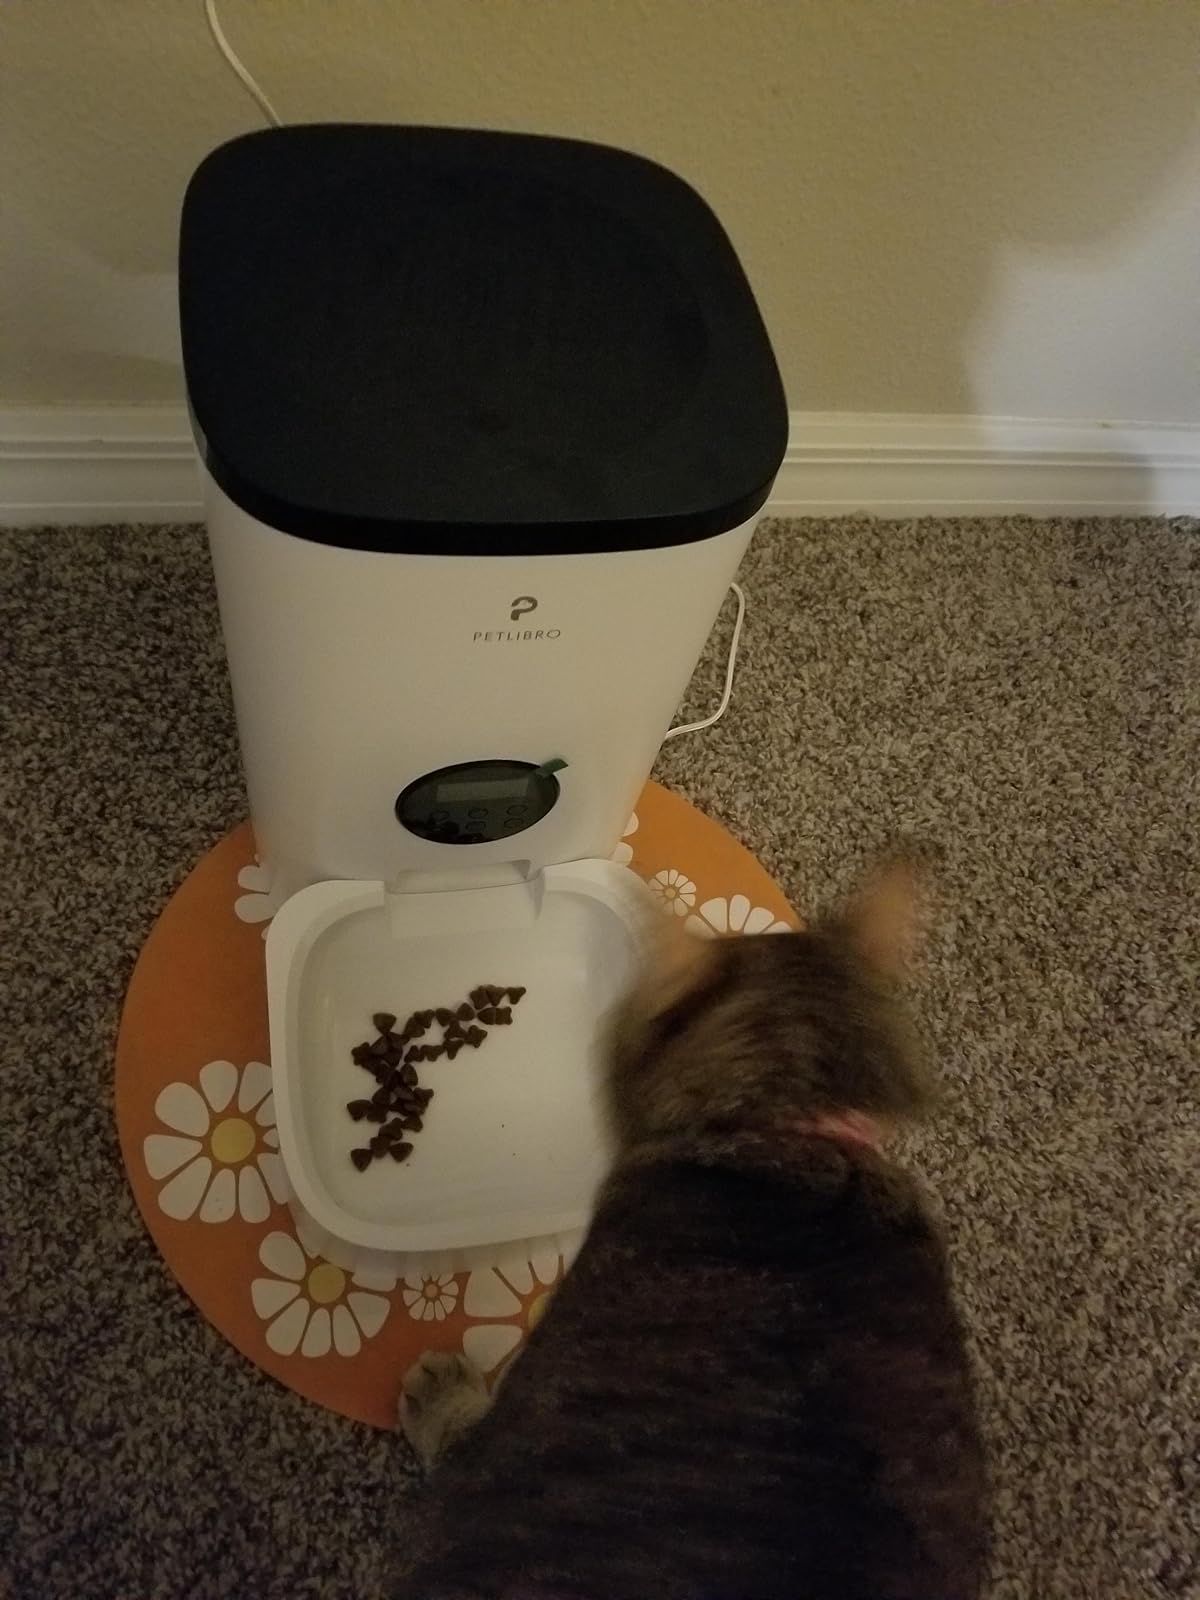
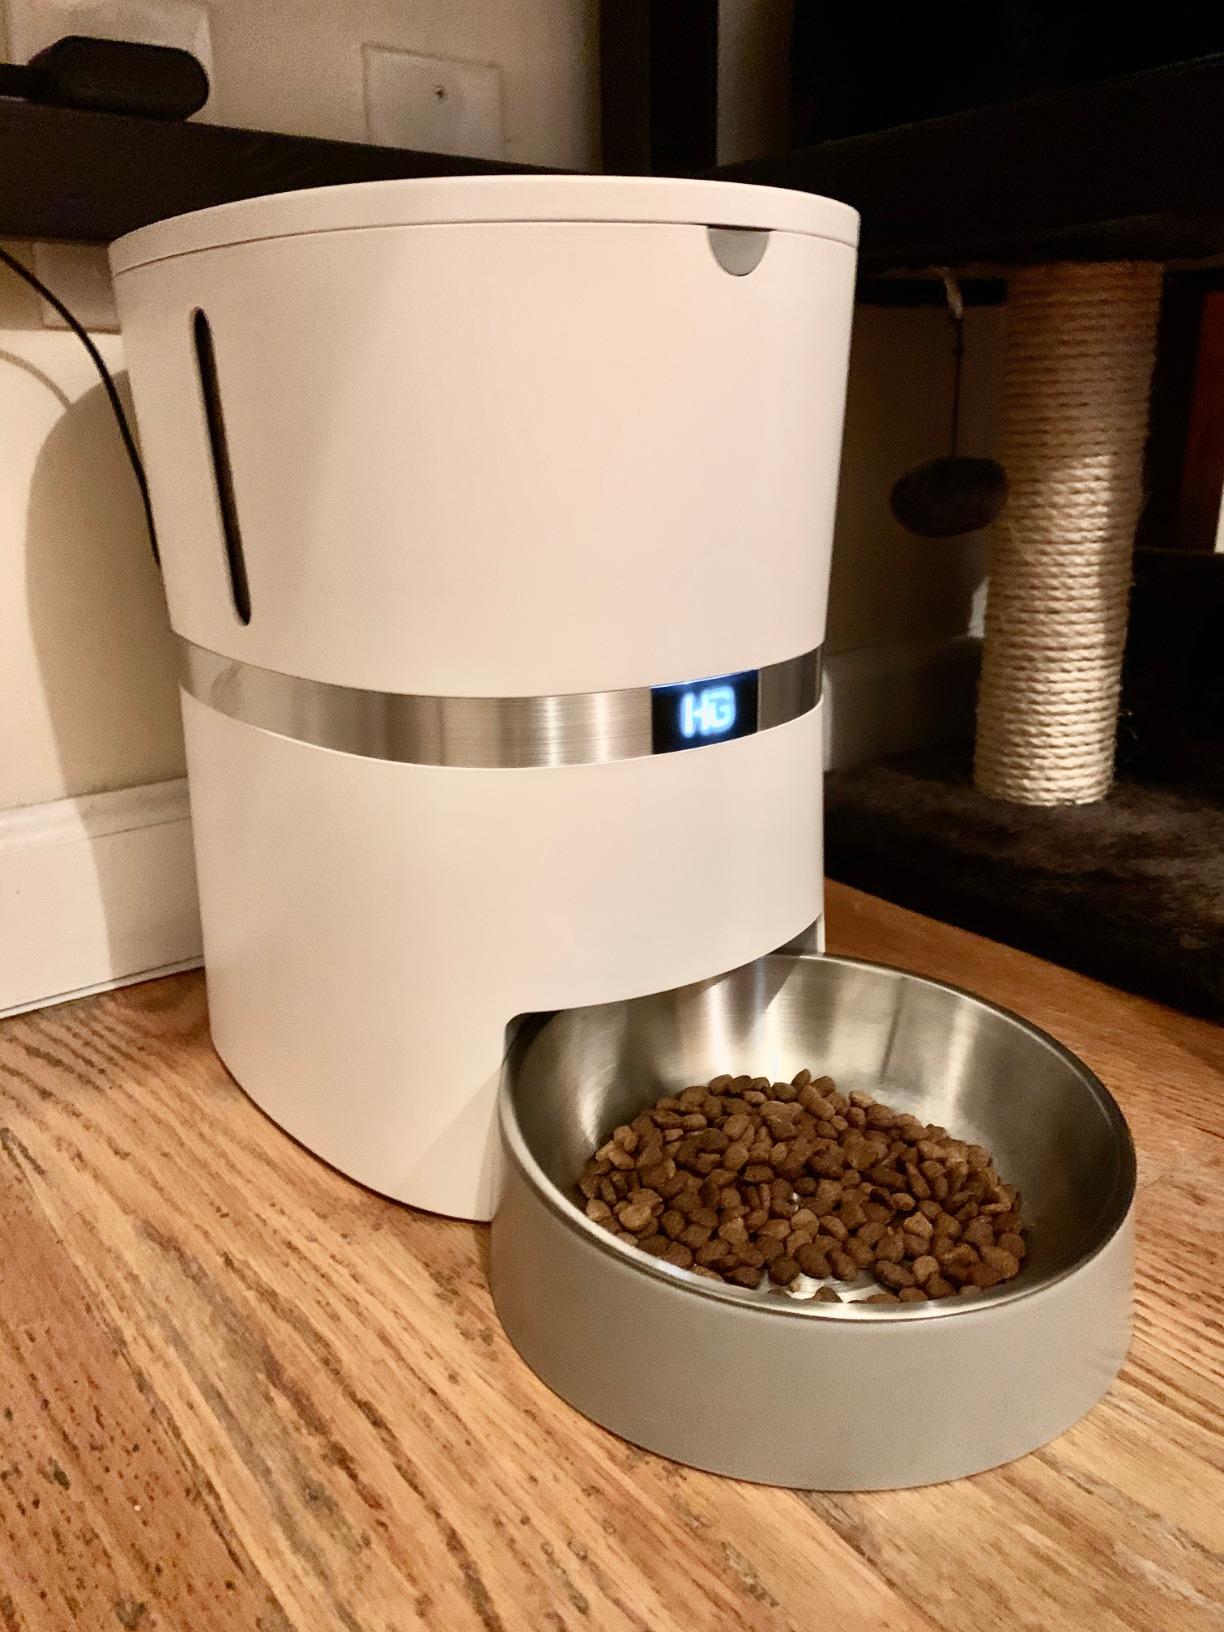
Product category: items_feeder
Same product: no